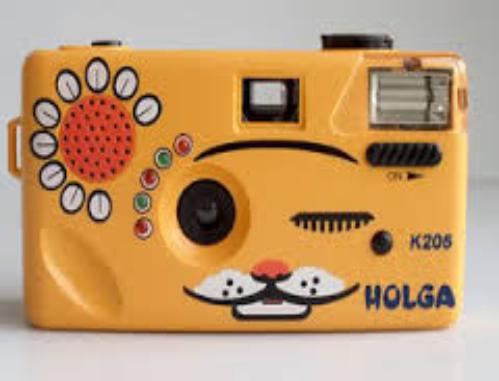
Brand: Holga
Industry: Electronic